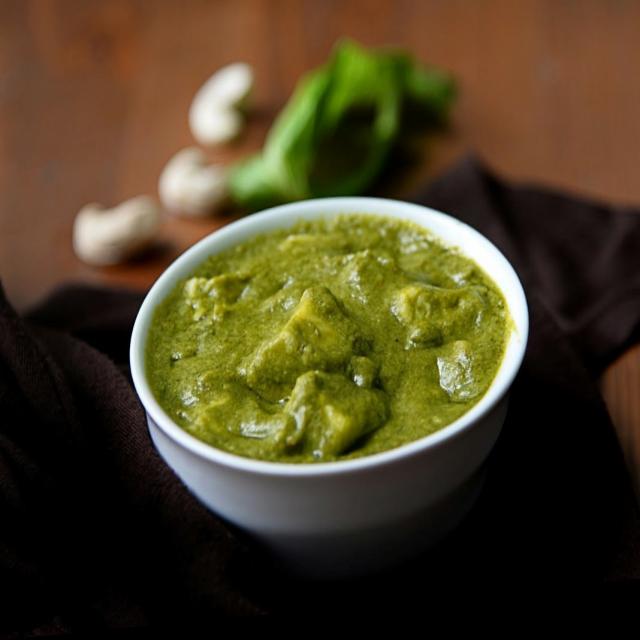
Dish: palak_paneer